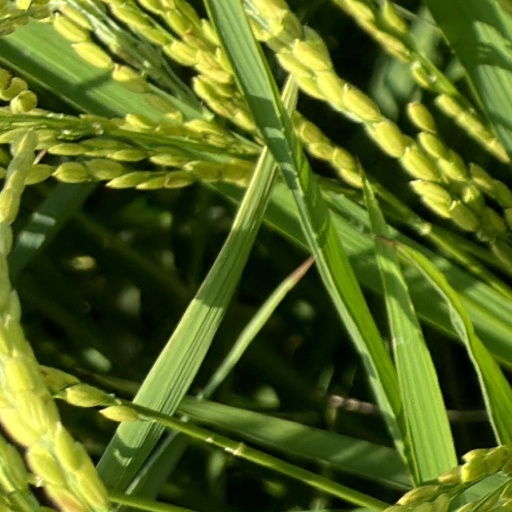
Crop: rice